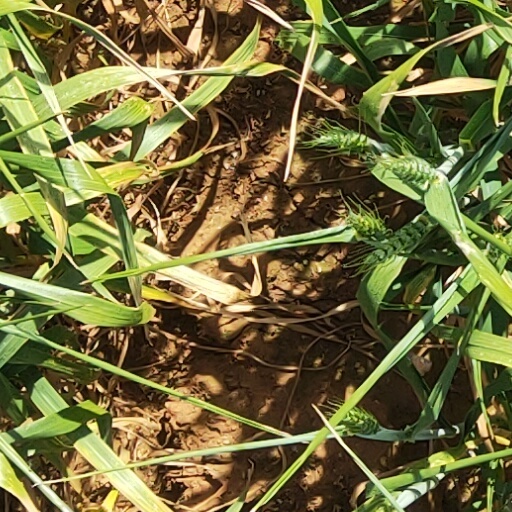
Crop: wheat